Axel Düberg

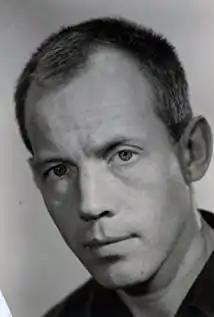

Axel Düberg (17 October 1927 – 6 October 2001) was a Swedish film actor. He was born and died in Stockholm, Sweden.